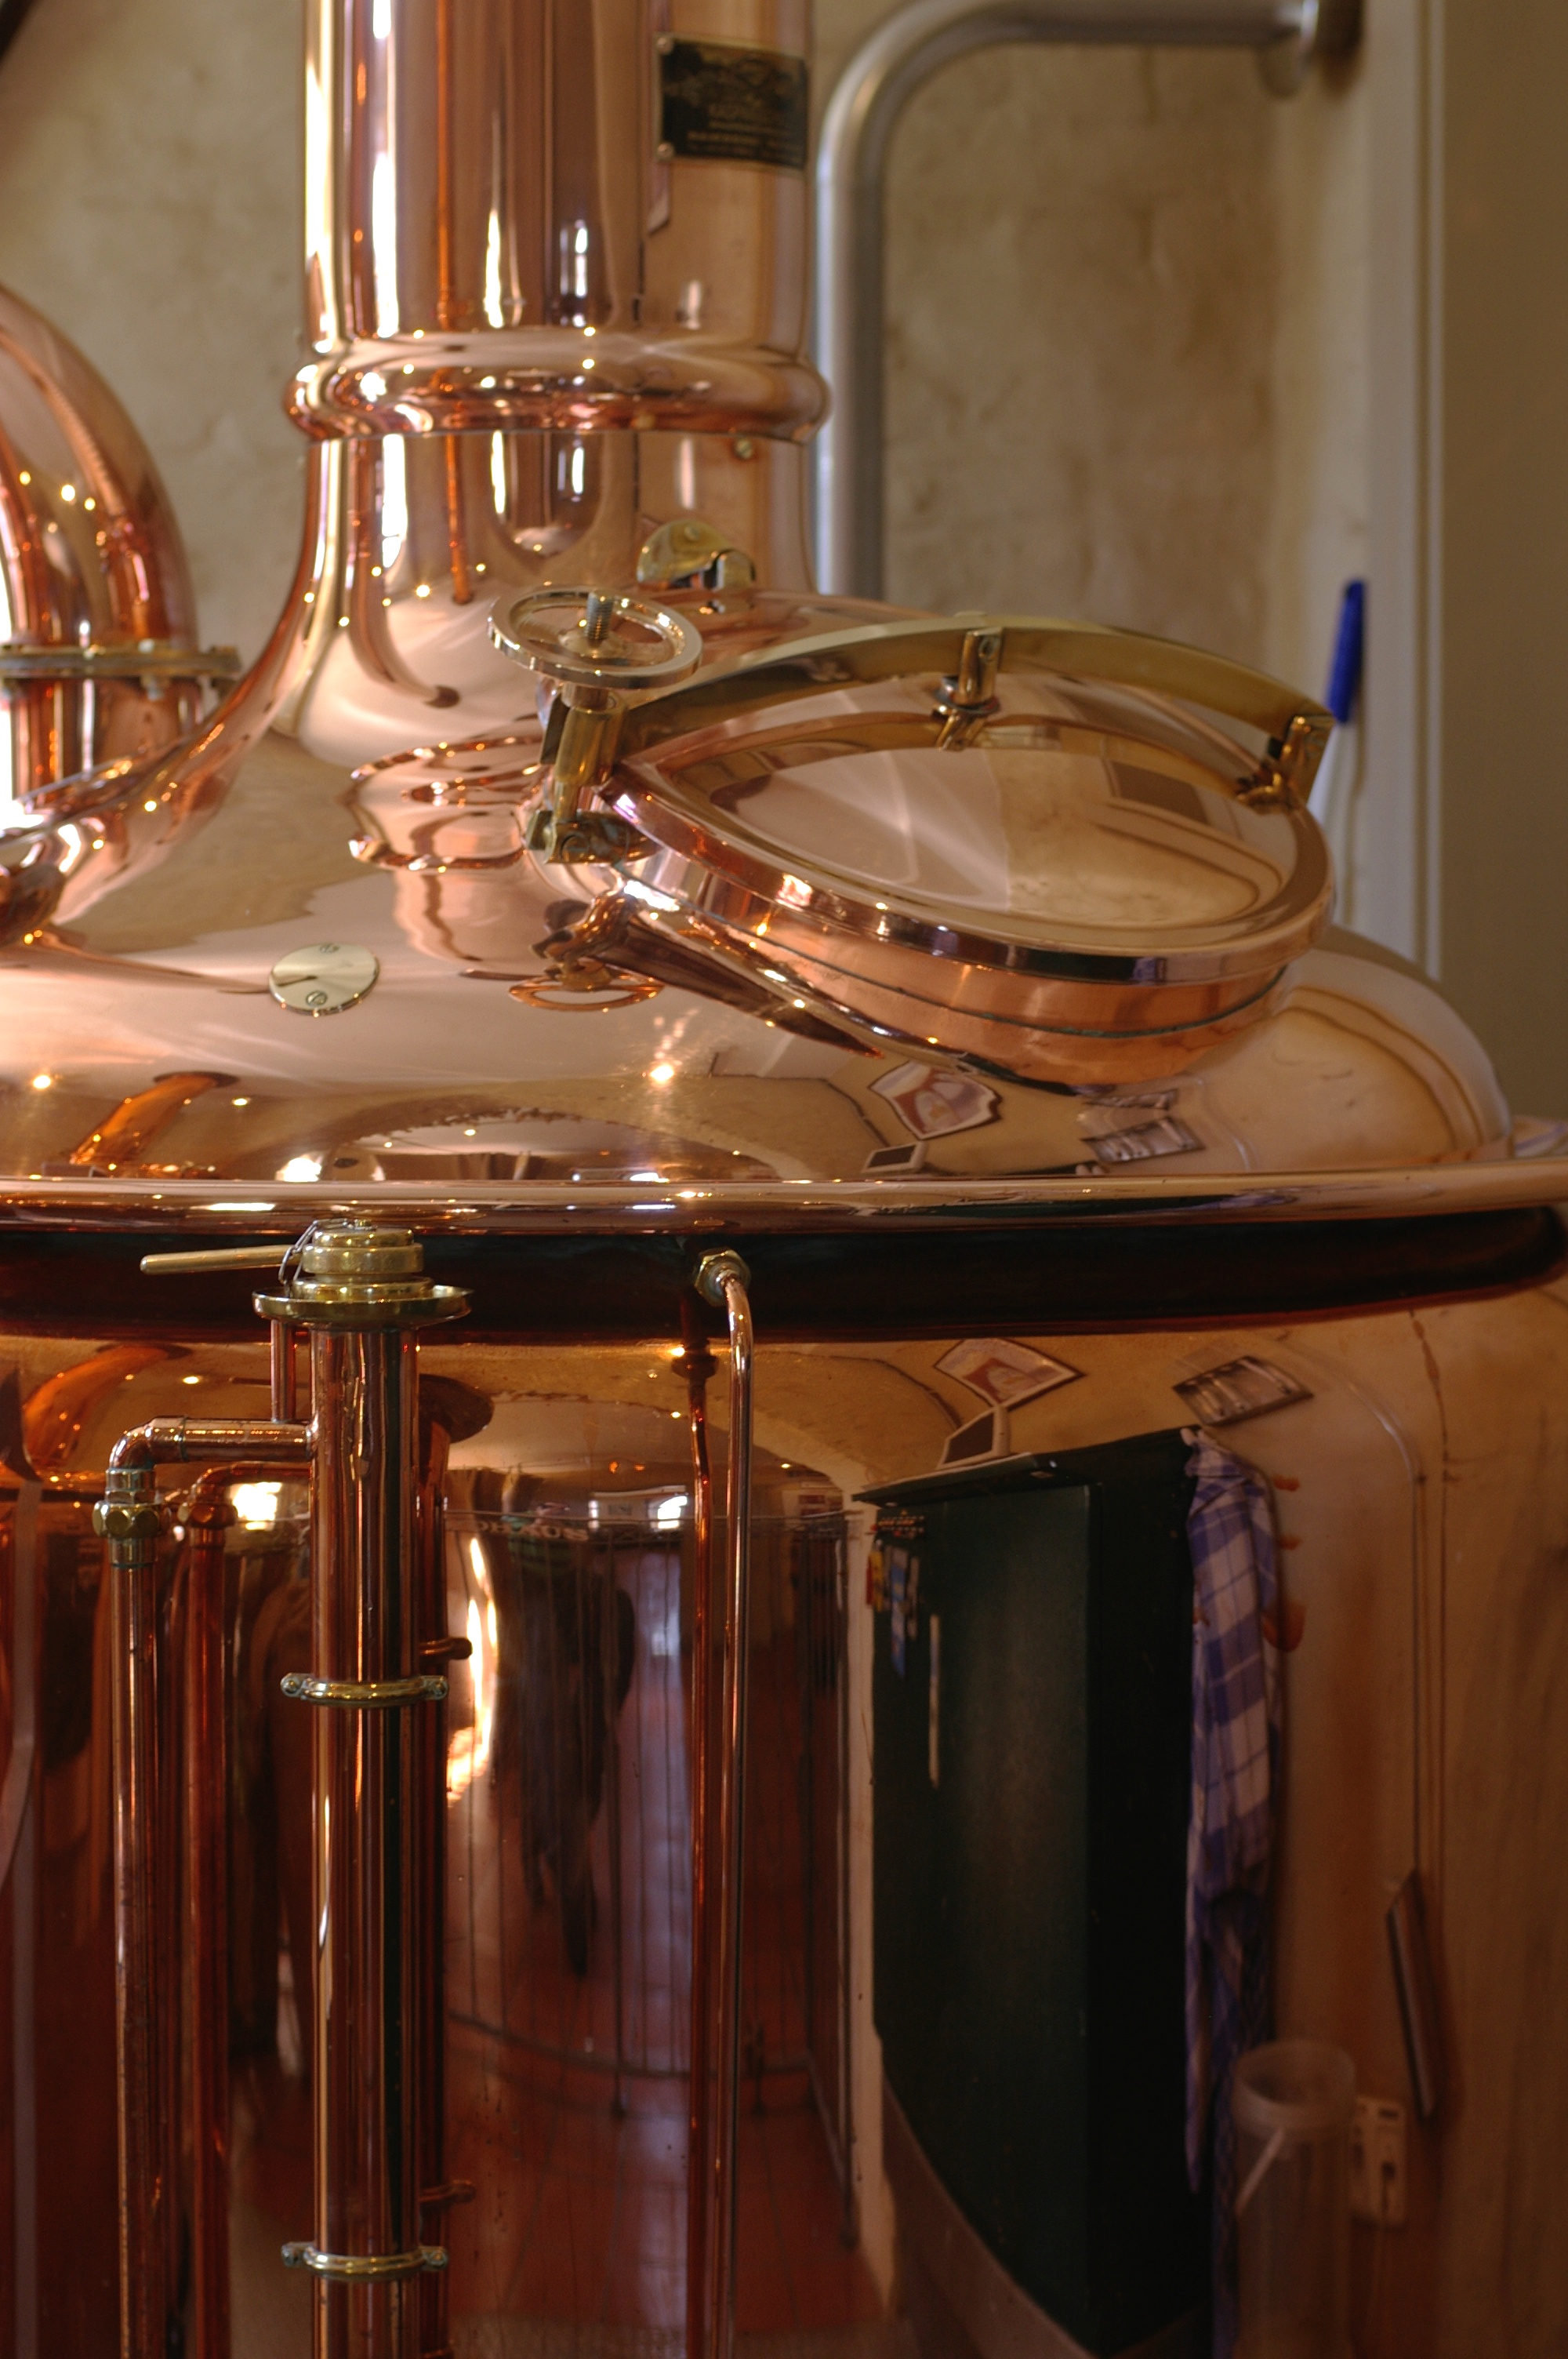
wood, home, kitchen, room, lighting, interior design, 2012, germany, deutschland, pentax, snapseed, potsdam, brandenburg, lenstagged, steffenzahn, k100d, justpentax, iamflickr, cosina, voigtlander, 58mm, nokton, 58mmf14, 58mm14, nokton58mmf14slii, 58mmf14nokton, cosinavoigtl nder, voigtl ndernokton58mmf14, cabinetry